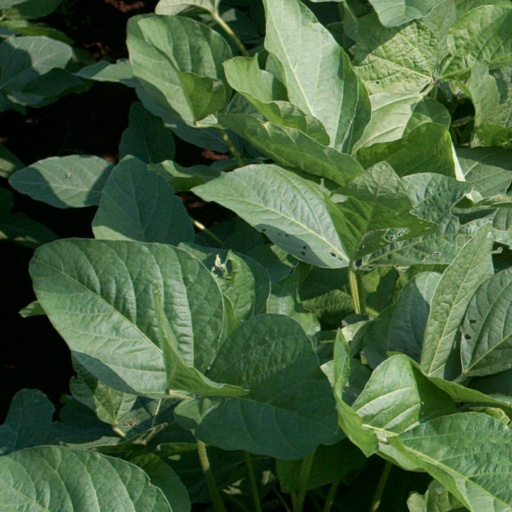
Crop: soybean